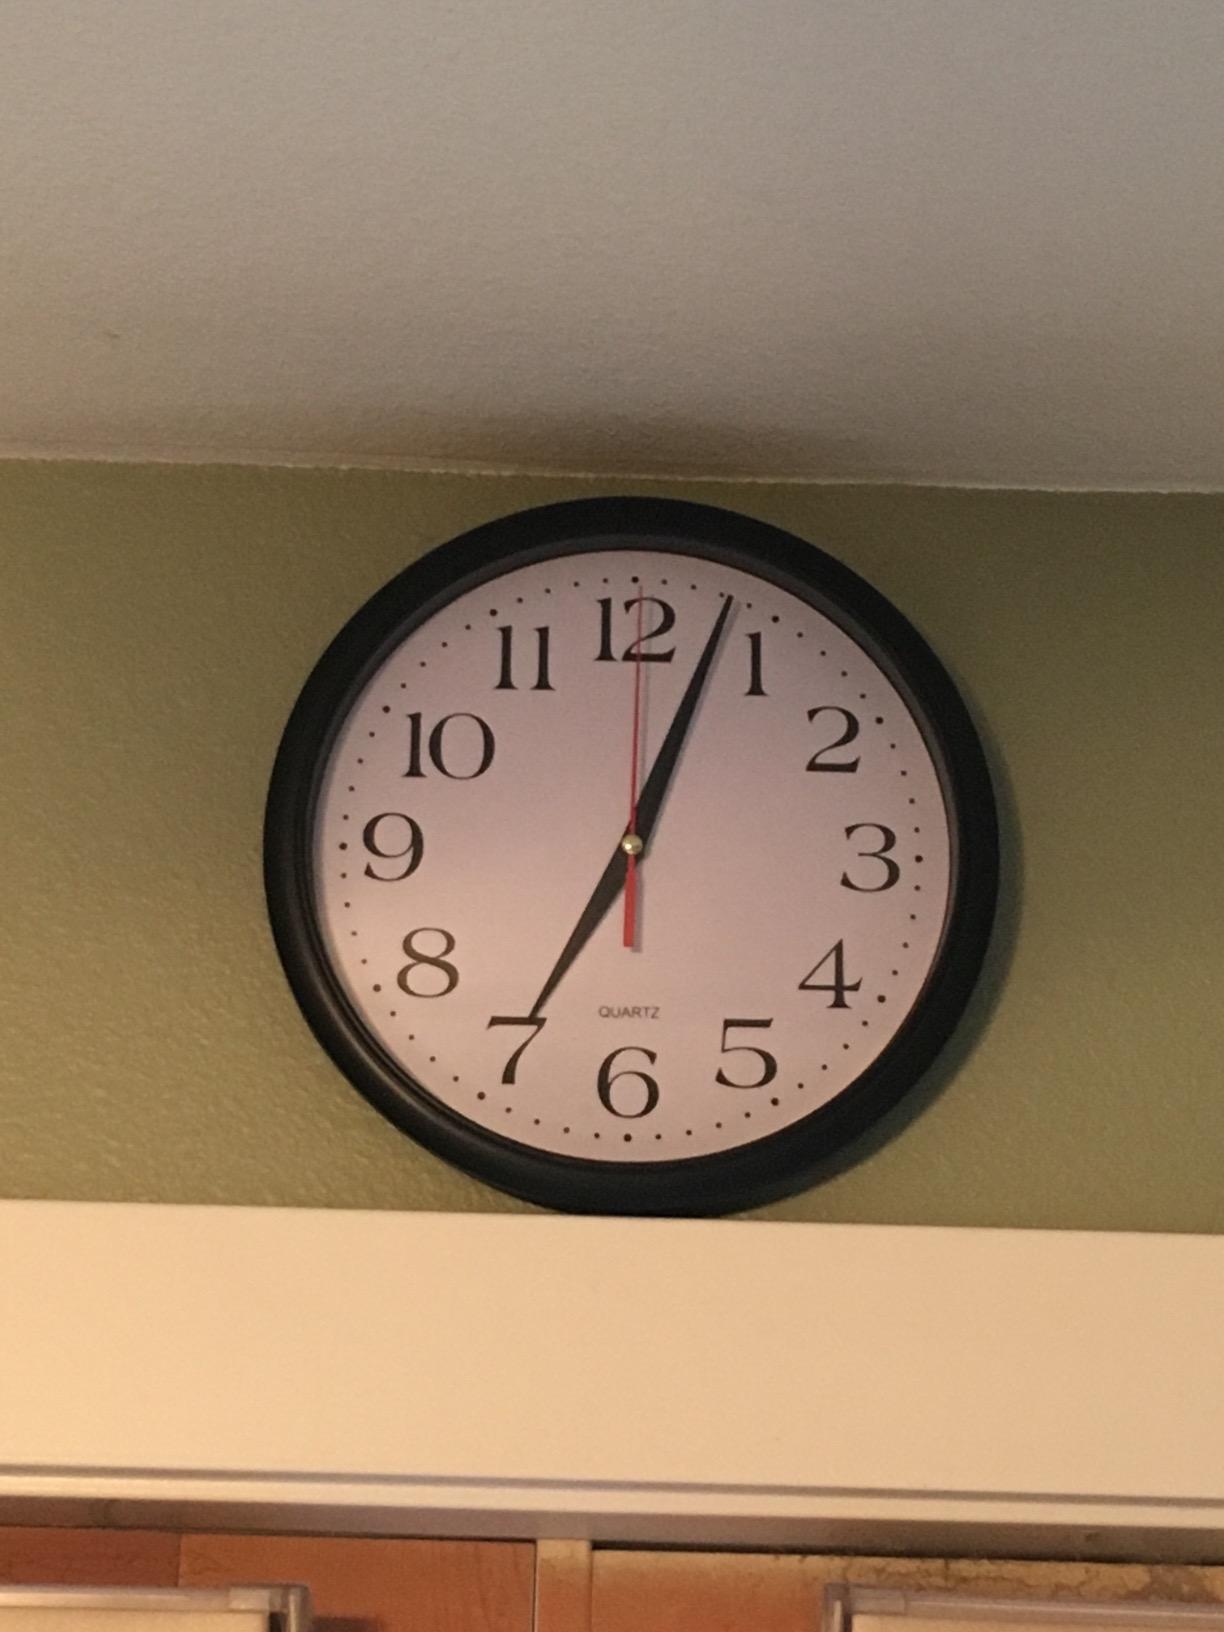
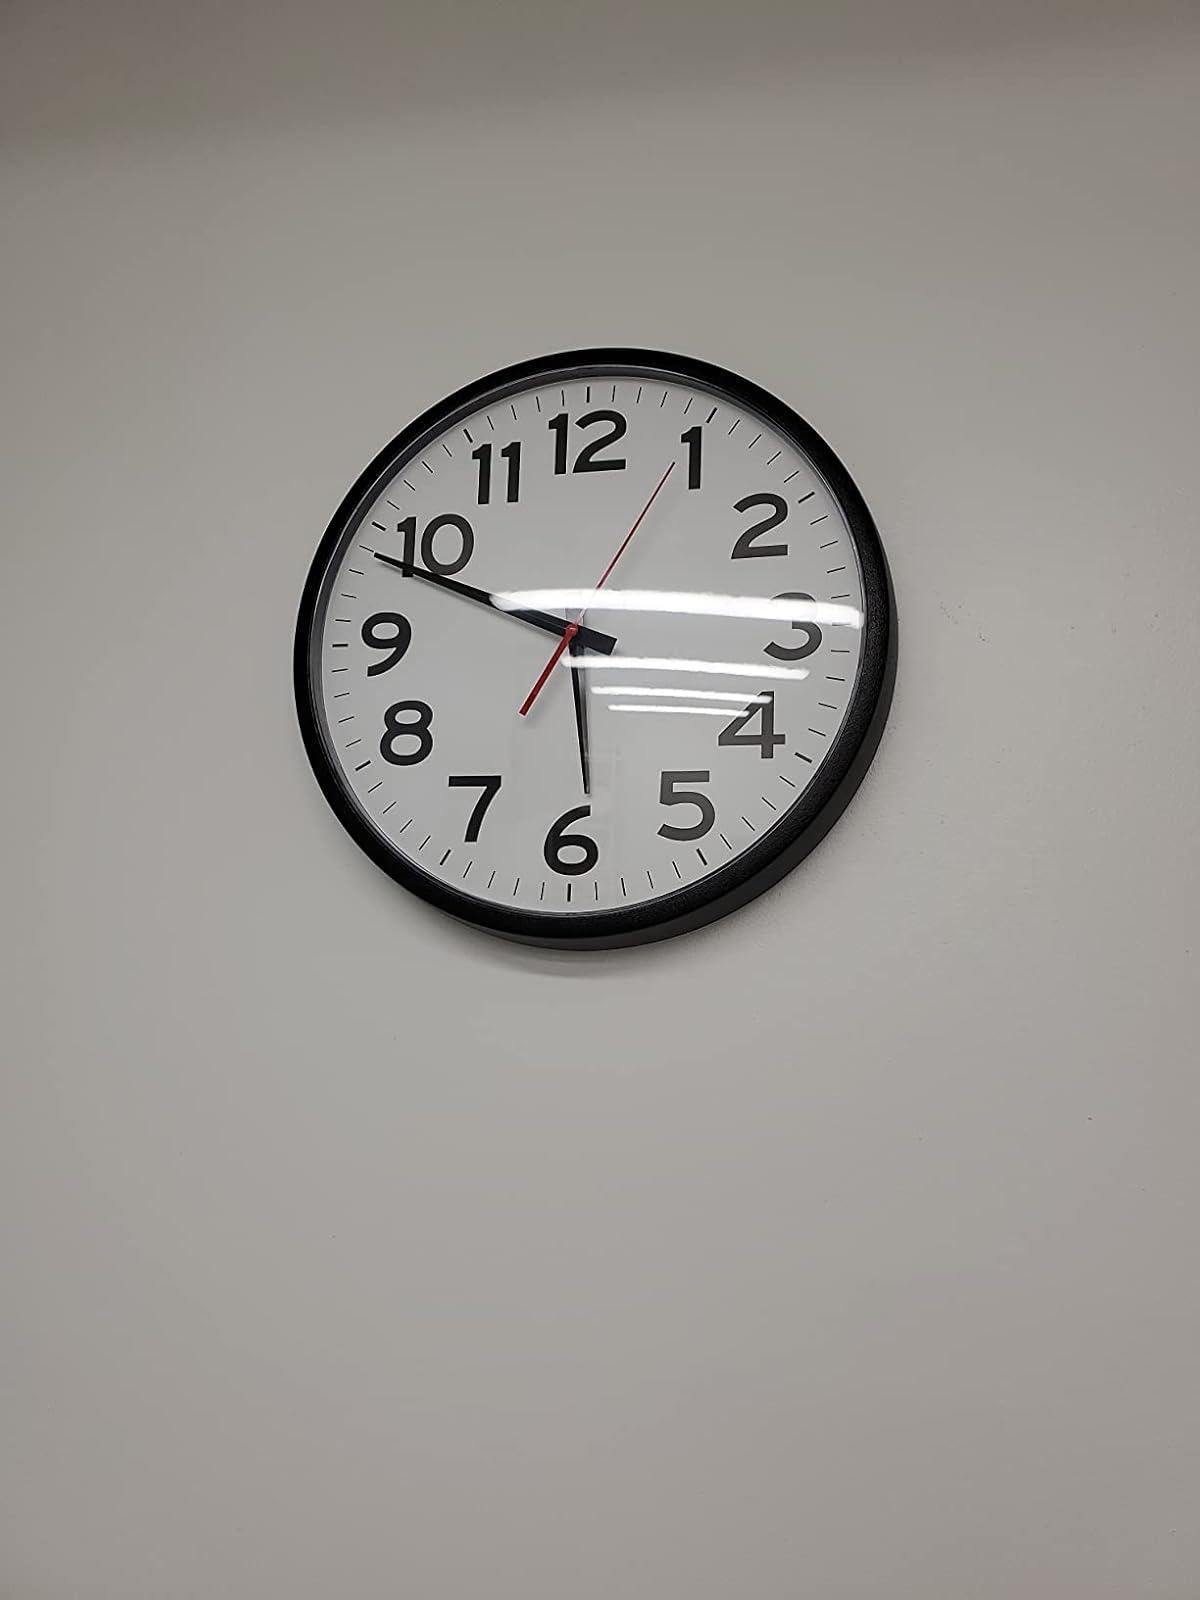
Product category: clock
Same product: no